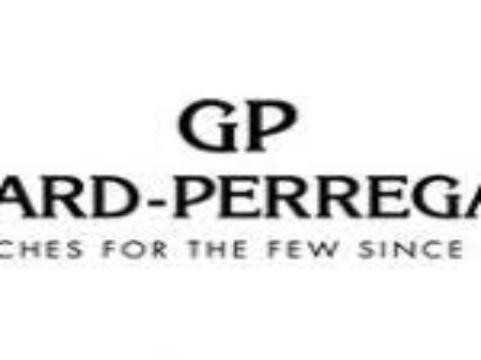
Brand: girard-perregaux
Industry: Electronic